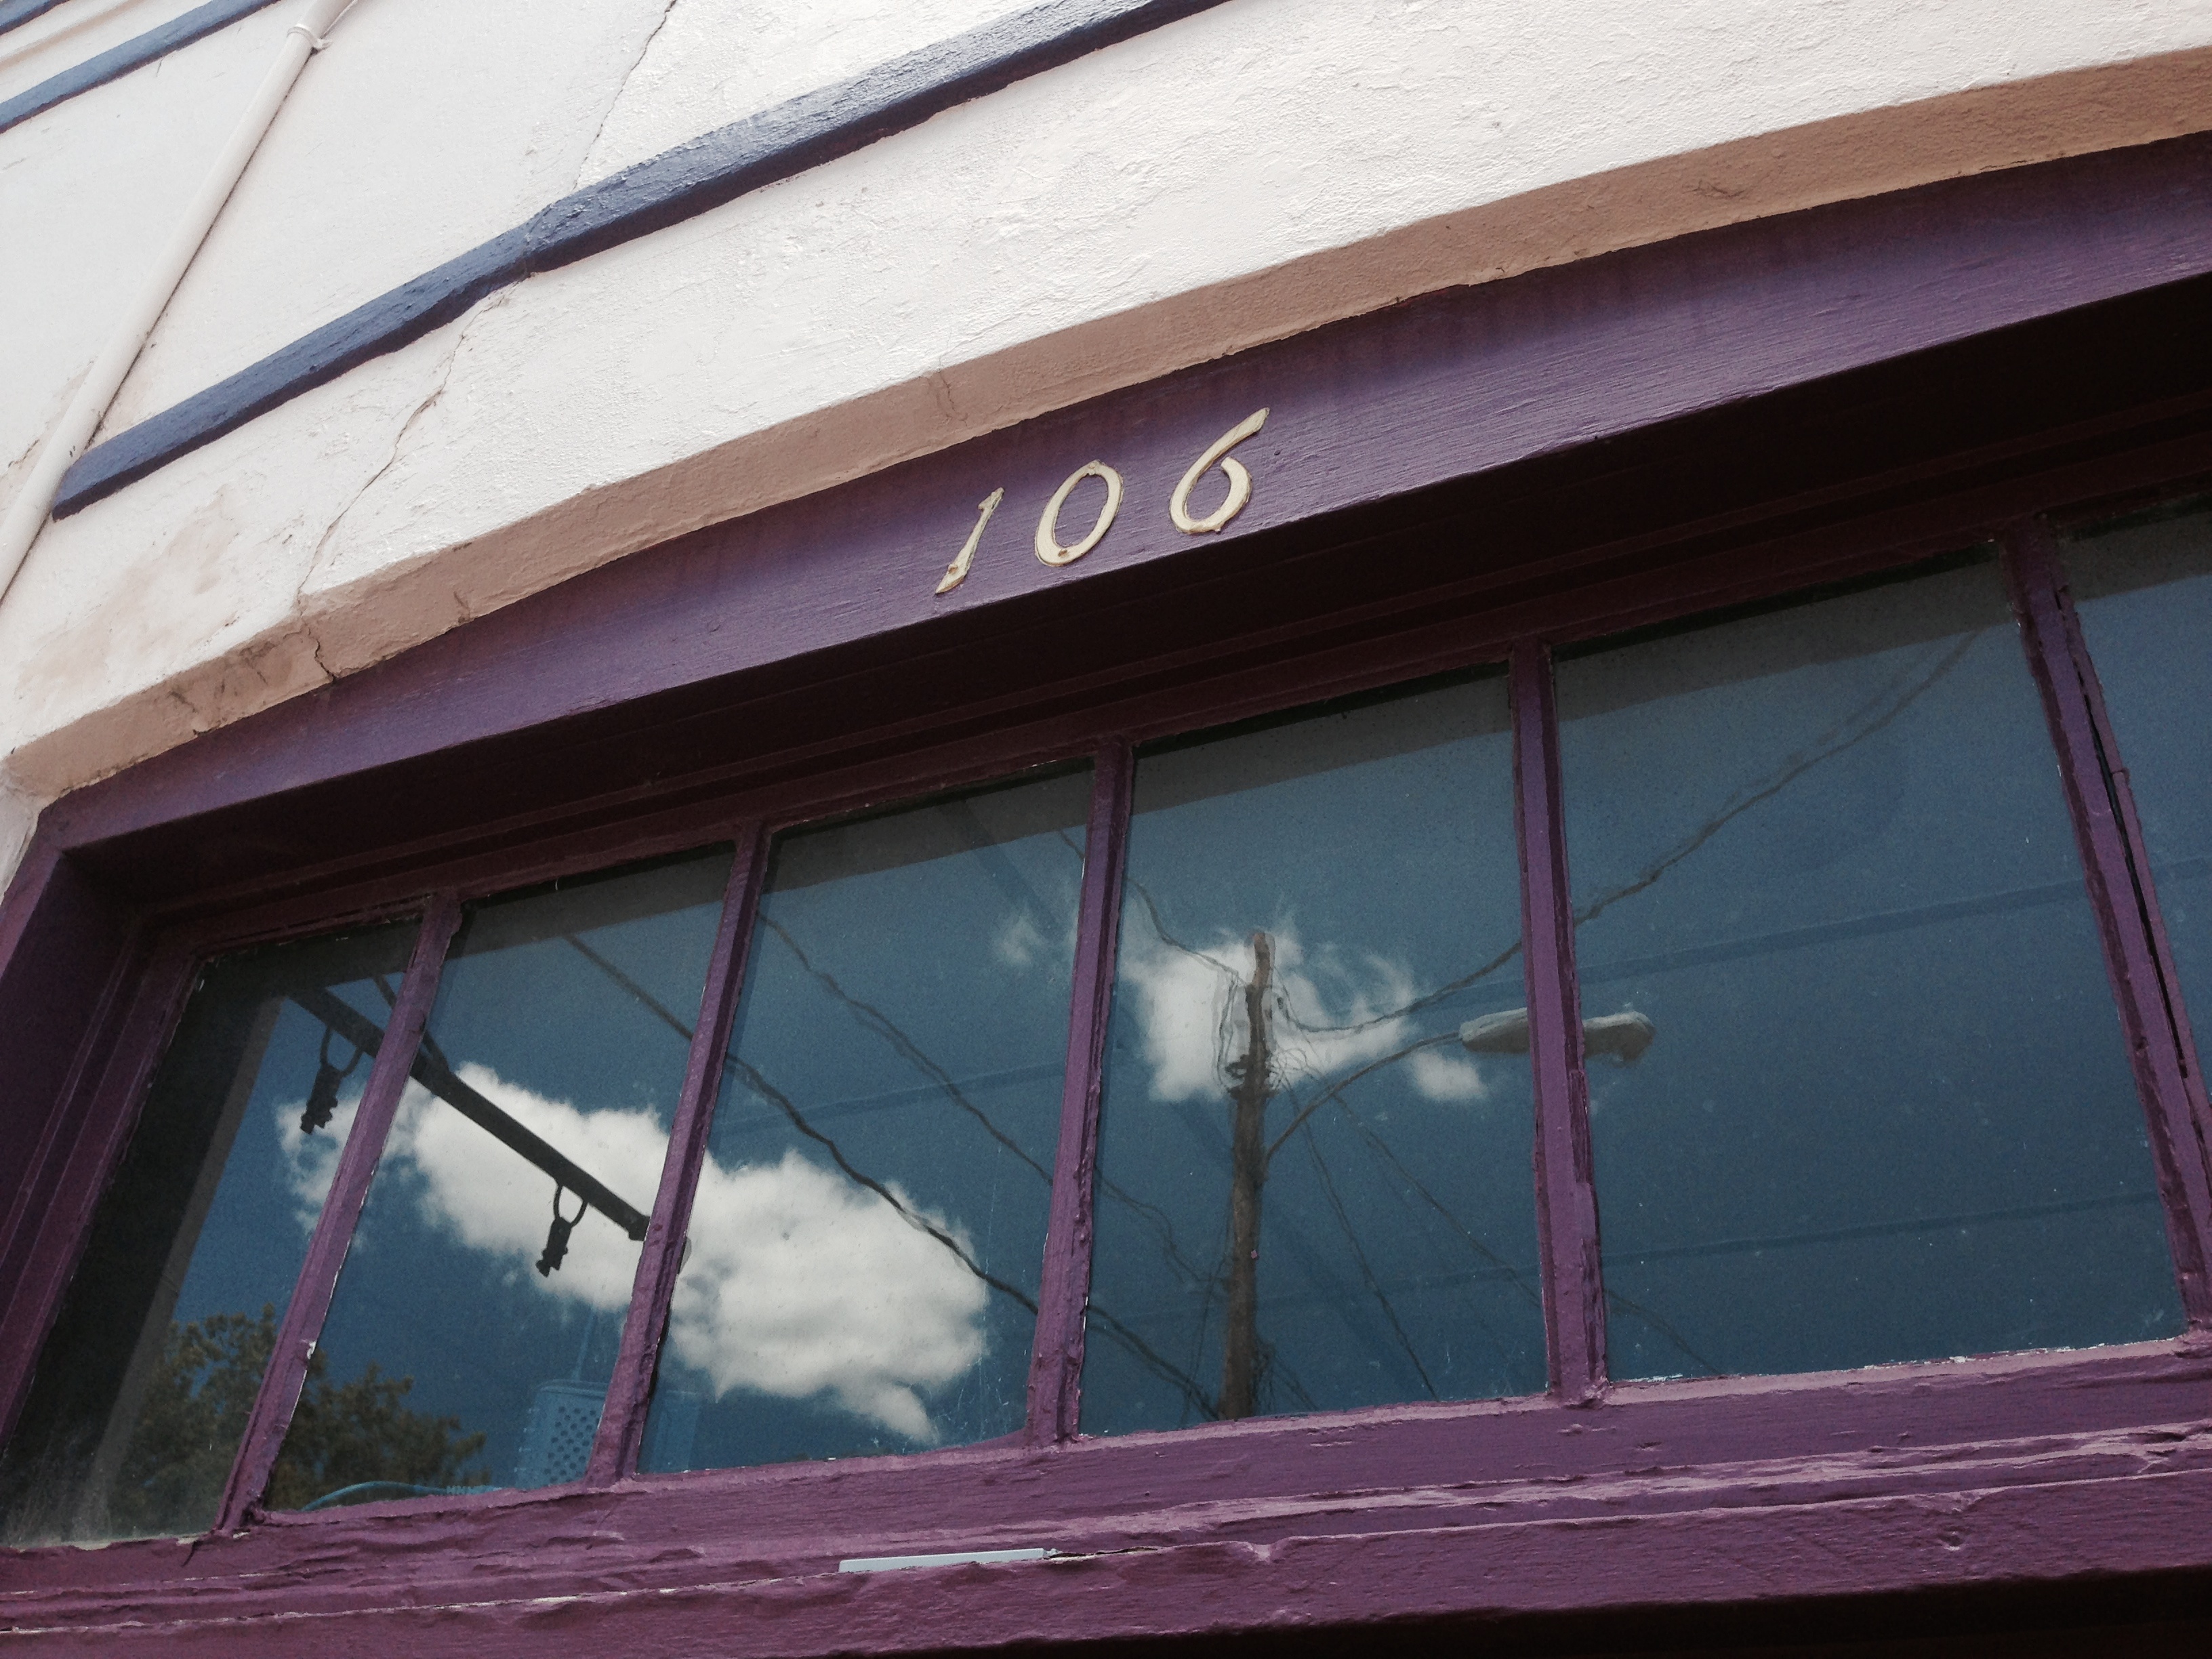
architecture, wood, house, window, glass, roof, wall, color, facade, blue, material, interior design, shape, ds106, 106, window covering